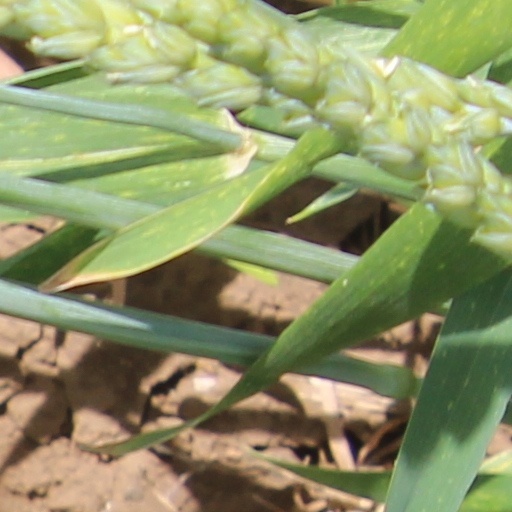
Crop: wheat